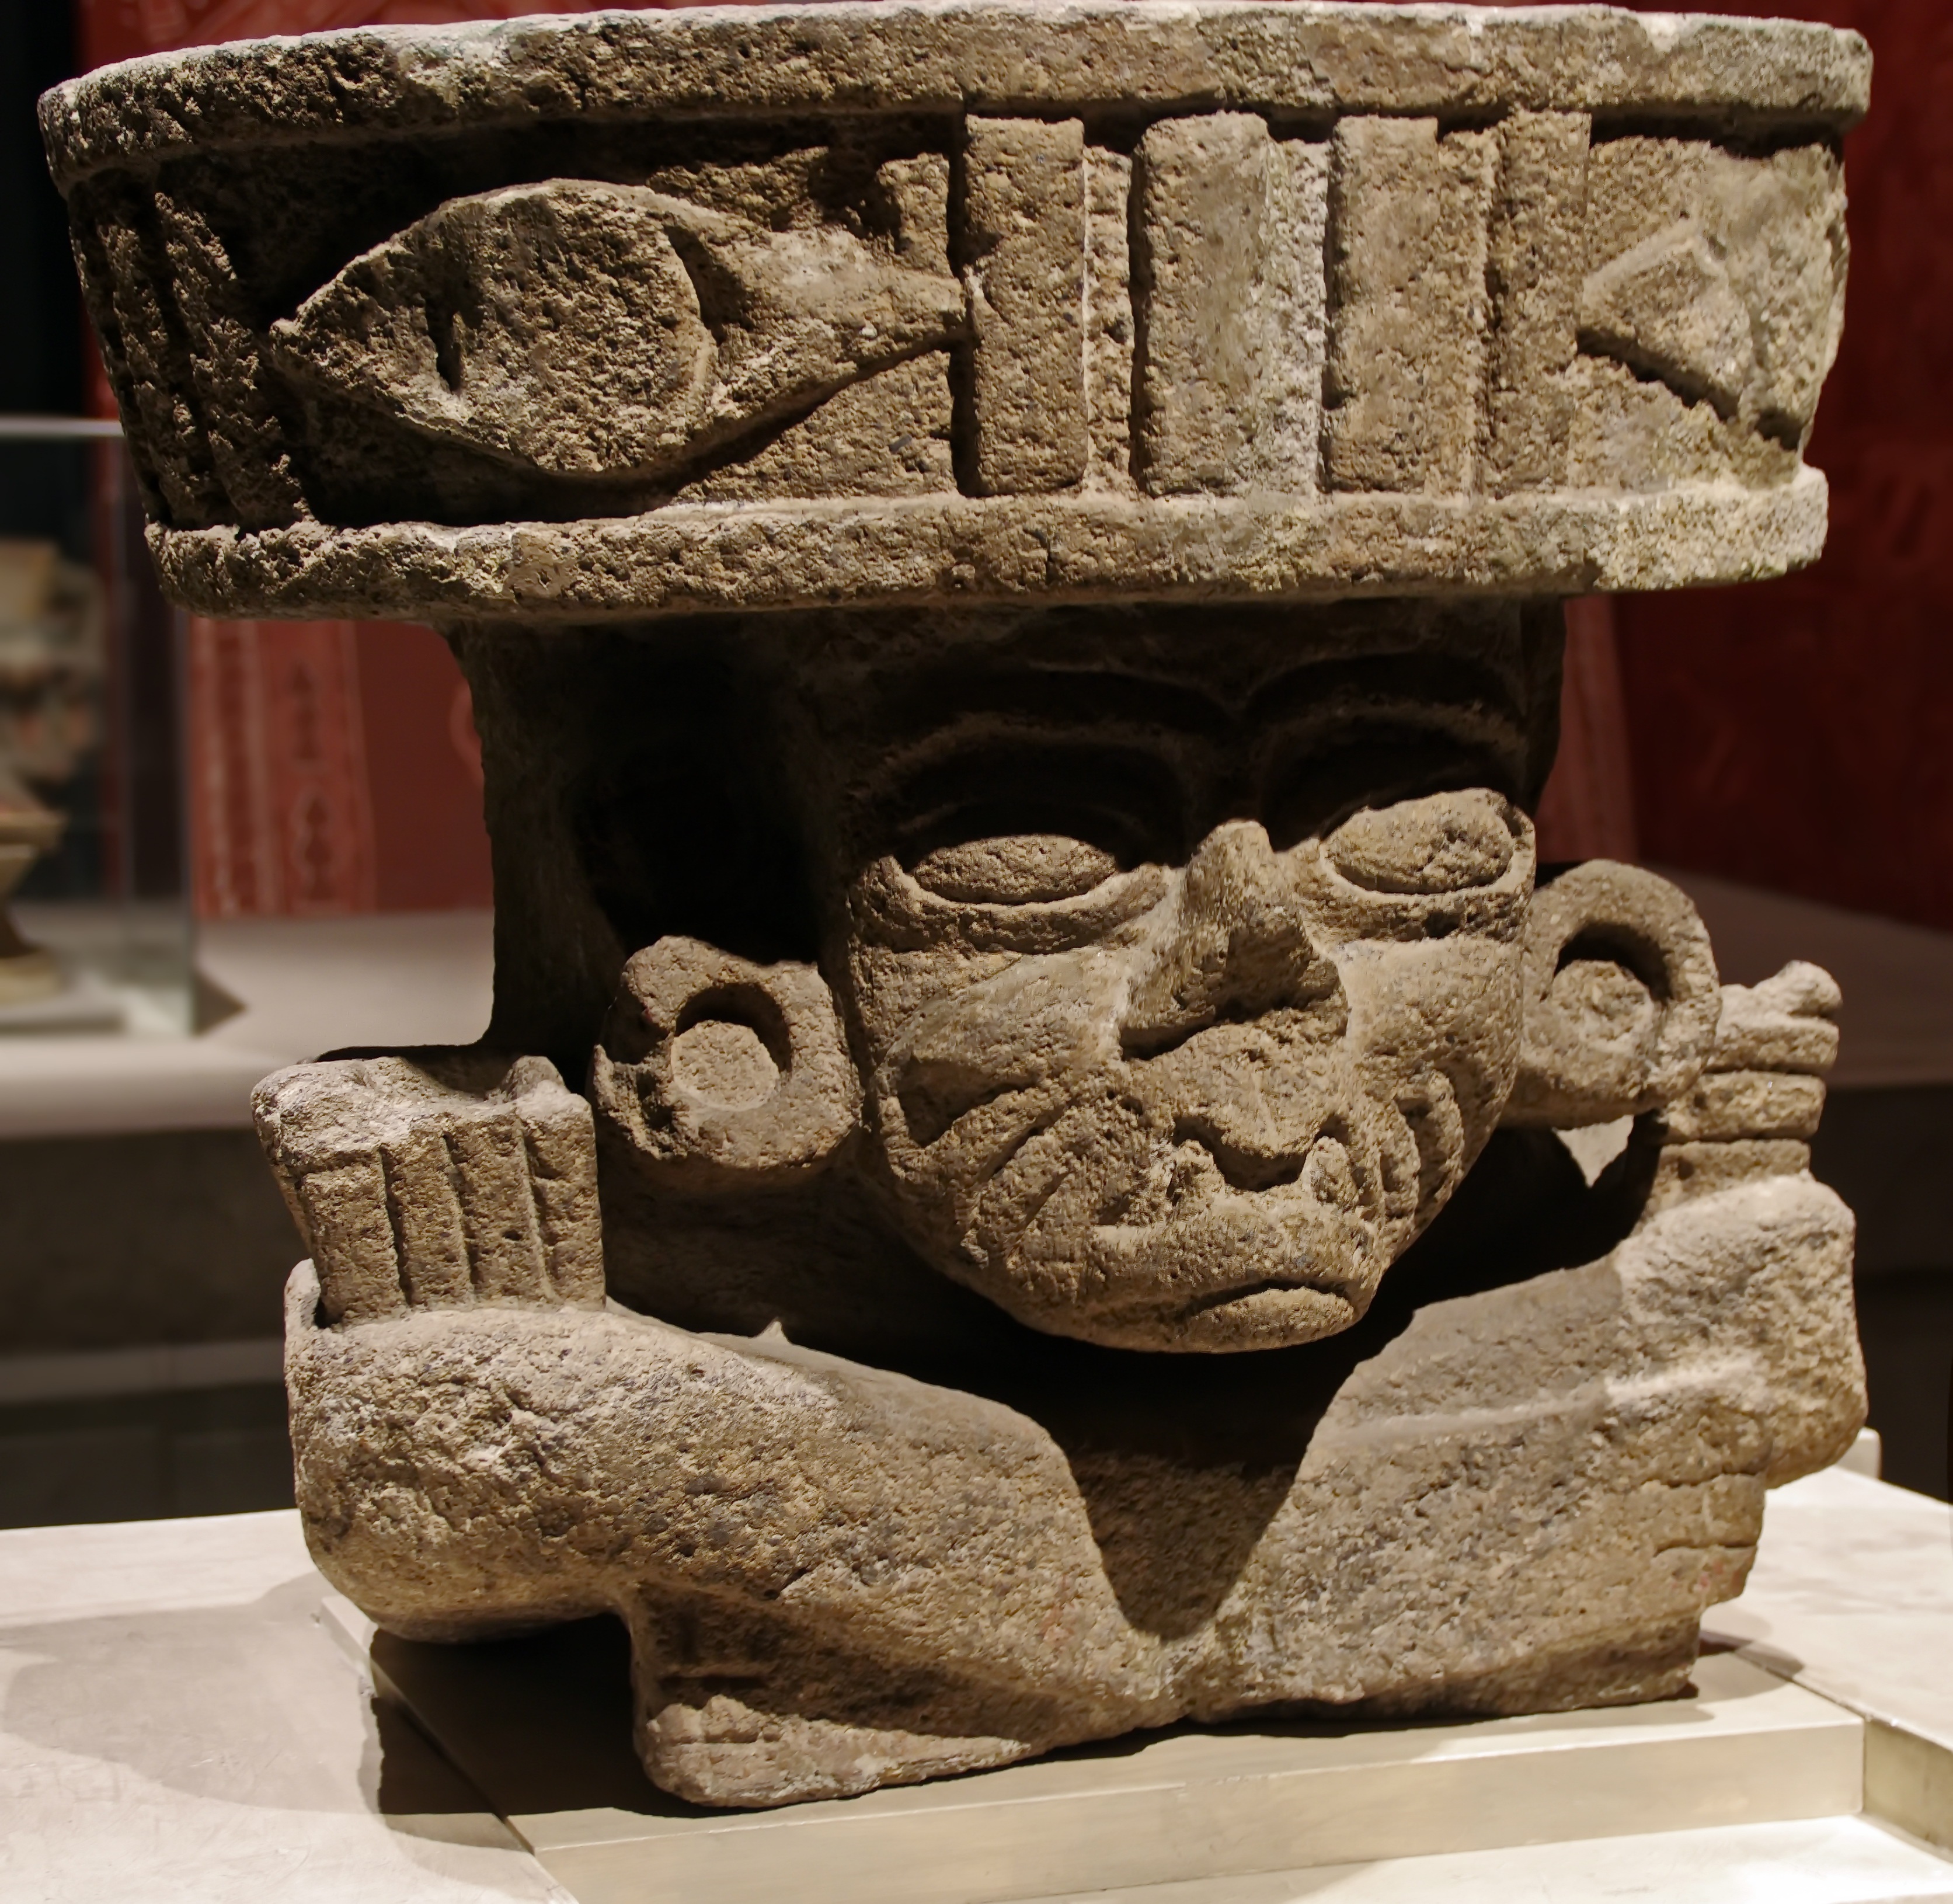
wood, statue, ceramic, furniture, sculpture, art, temple, mexico, carving, mesoamerica, stone carving, columbian, ancient history, anthropological museum, primitive art